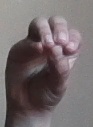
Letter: ha